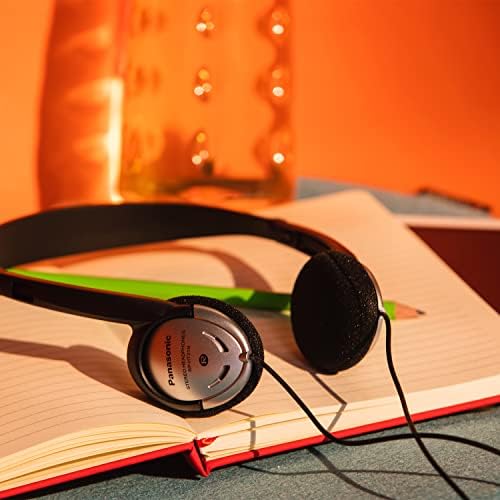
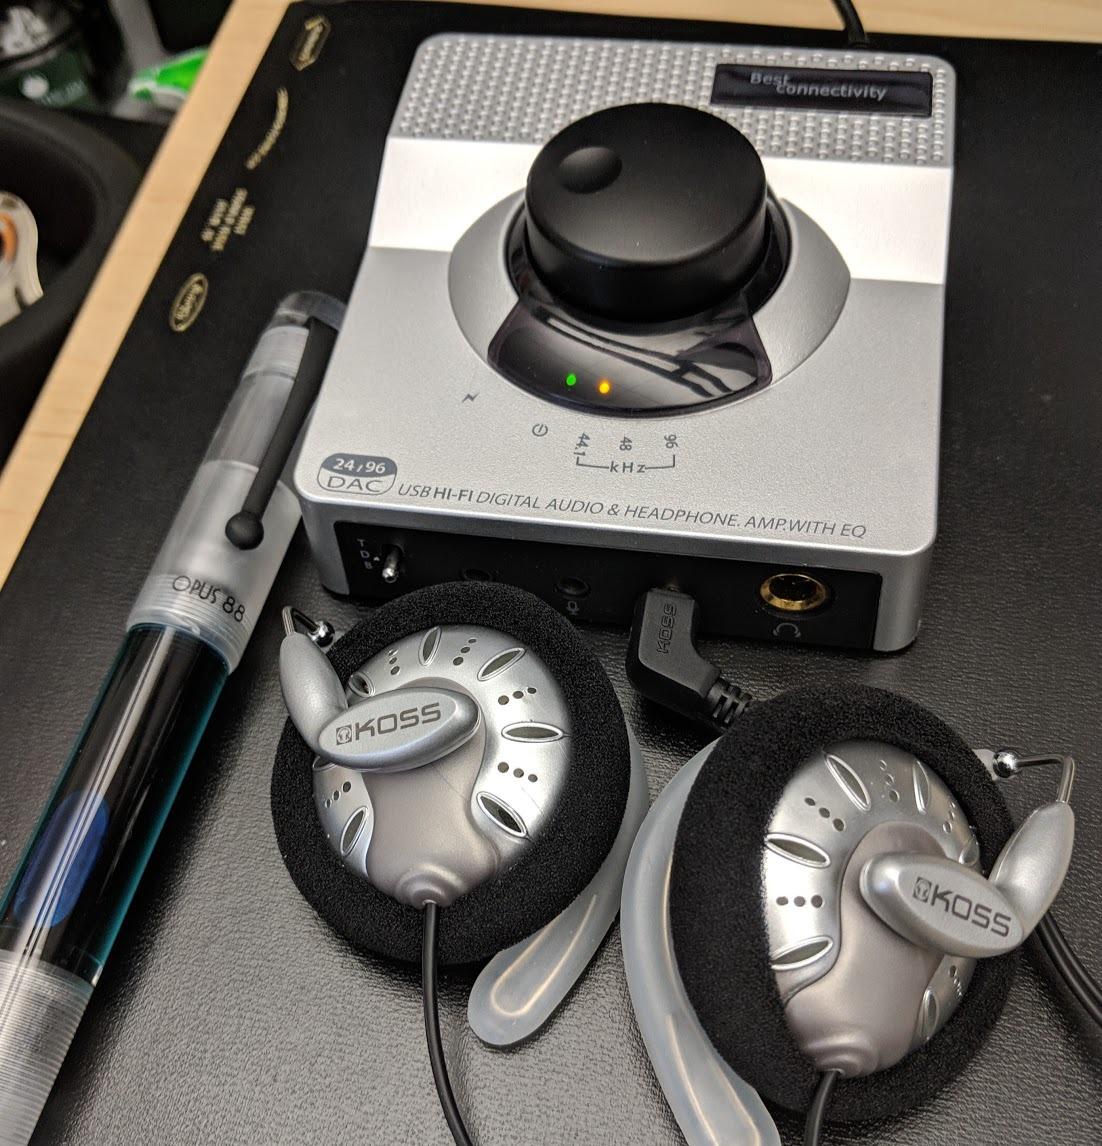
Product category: headphones
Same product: no